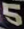
Number: 5